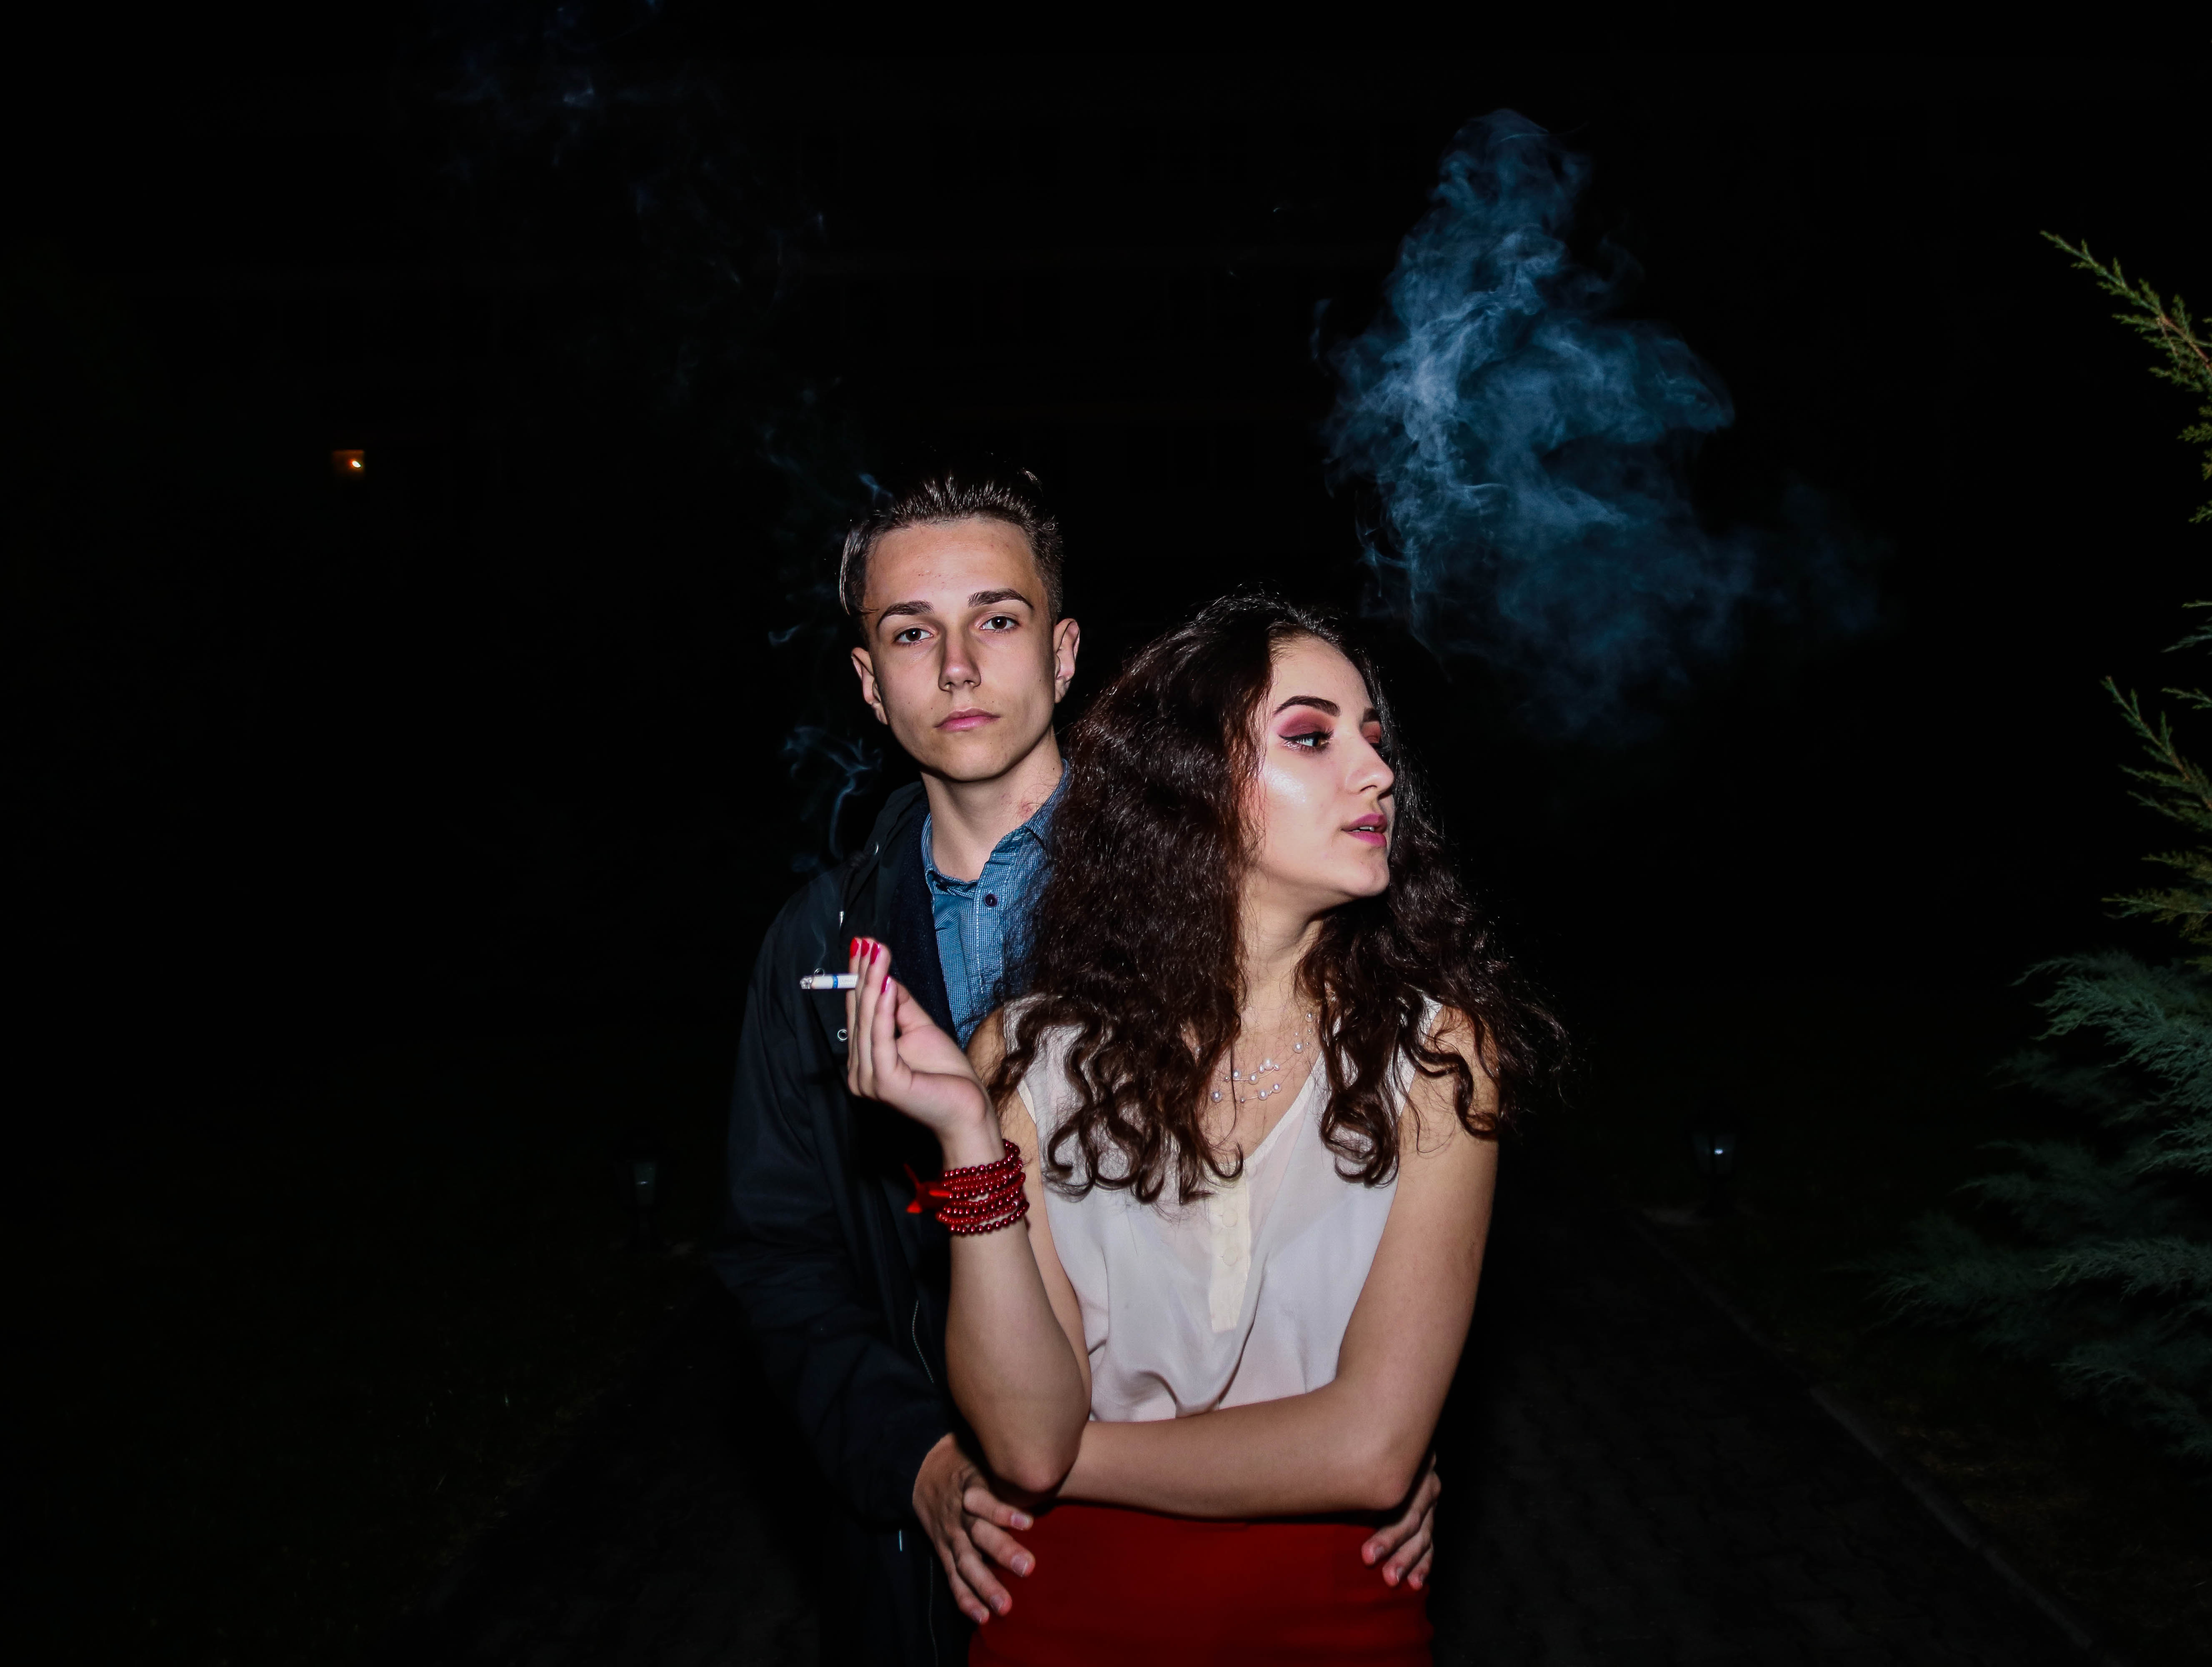
photography, darkness, photograph, photo shoot